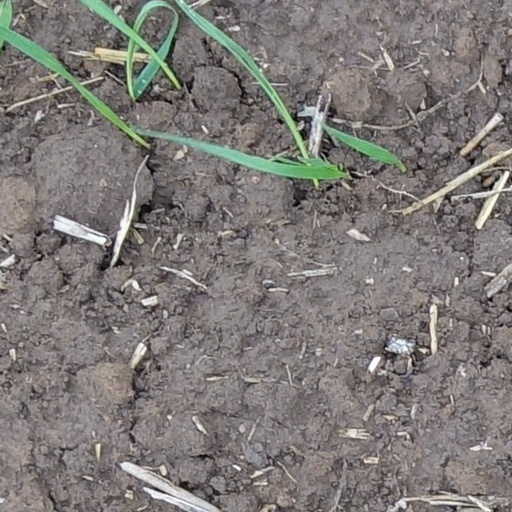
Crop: wheat